List of Chitrali people

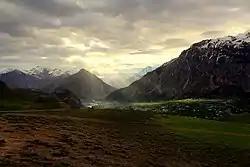
Qaqlasht, an alpine meadow located near Buni in the Upper Chitral District in Khyber Pakhtunkhwa.

The following is a list of notable Chitrali people (also known as "Kho people"), an Indo-Aryan ethnolinguistic group native to Chitral, Gupis-Yasin and Ghizer districts of Pakistan.